Bullengraben

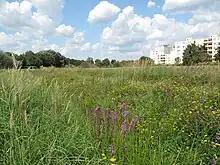
Wet meadow at Bullengraben in Staaken

The "Bullengraben" is listed as a connecting biotope for species of wet and damp habitats, including wet and damp meadows, swamp forests, ditches, and lakes, by the Berlin Landscape and Species Conservation Program.